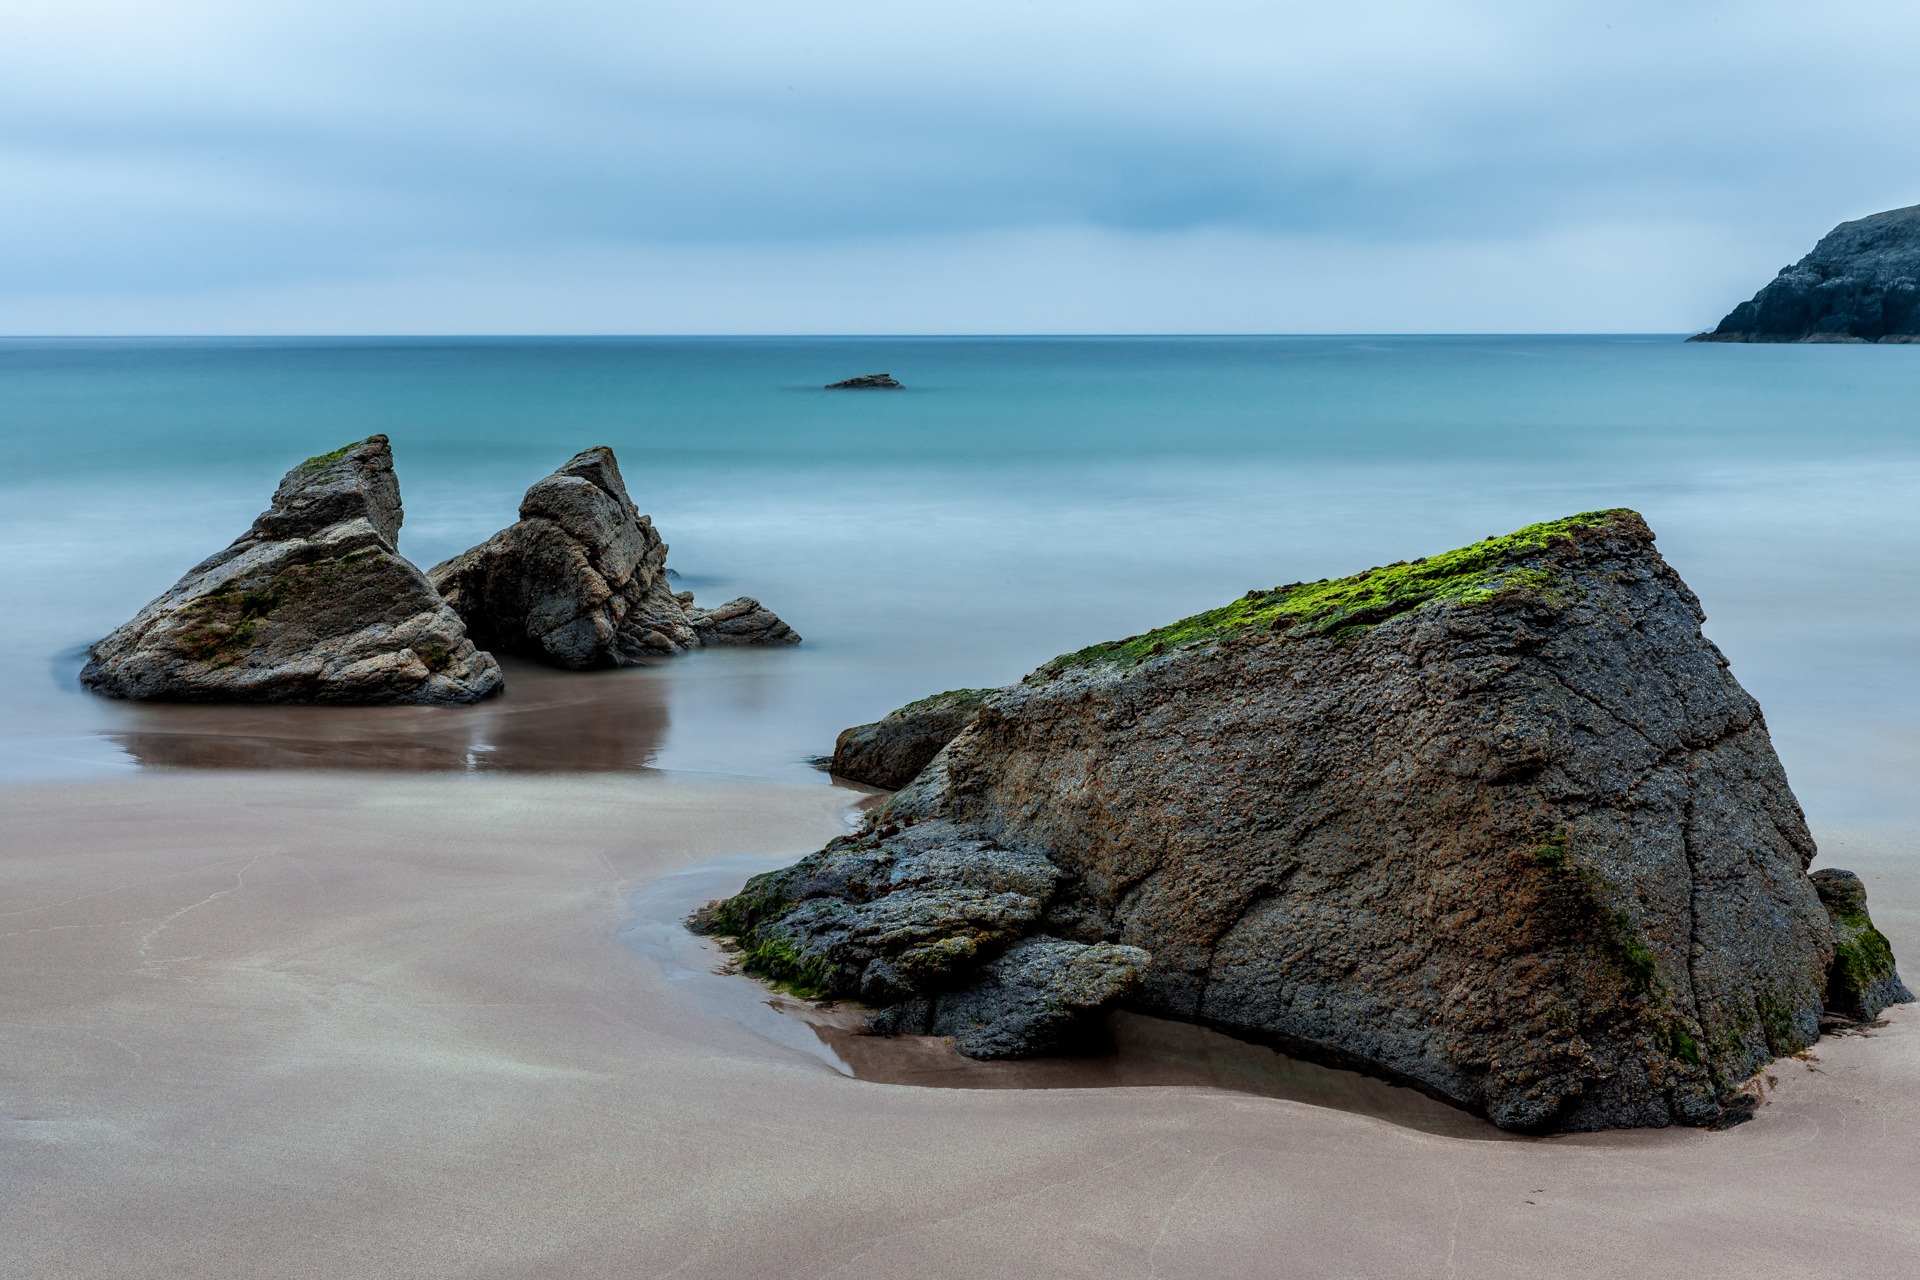
beach, landscape, sea, coast, water, nature, sand, rock, ocean, horizon, sky, shore, wave, cliff, idyllic, cove, tower, bay, island, blue, rest, stack, terrain, material, body of water, relaxing, stones, relaxation, still, scotland, quiet, mood, silent, idyll, cape, islet, pleasant, landform, sand beach, sea level, geographical feature, wind wave, north of scotland, badgworthy